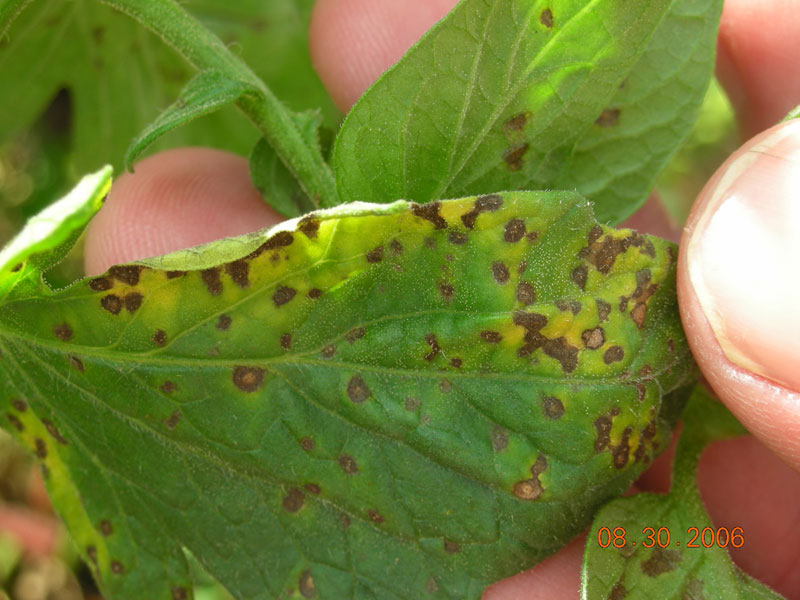
Labels: Bell_pepper leaf spot